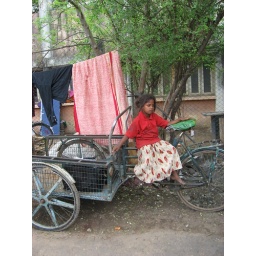
Little girl sitting on bike in hutment (slum)